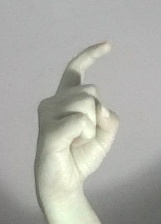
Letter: ra